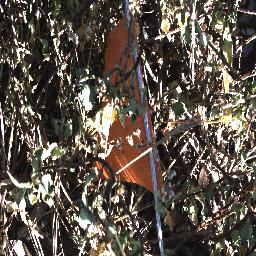
Label: negative